William Herbert, 2nd Marquess of Powis

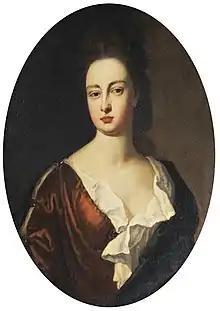
Lady Mary, portrait by Michael Dahl

In Montgomery married Mary Preston, eldest daughter and co-heiress of Sir Thomas Preston, 3rd Baronet of Furness and his wife, Hon. Mary Molyneux (eldest daughter of Caryll Molyneux, 3rd Viscount Molyneux). Together, Mary and William had two sons and four daughters, including: